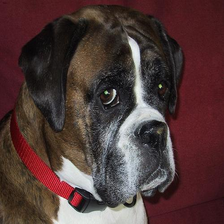
Species: dog
Breed: boxer